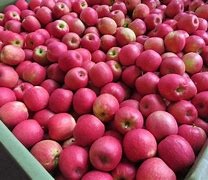
Label: apple